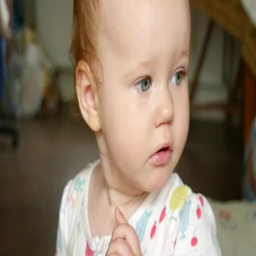
slow motion shot of a beautiful little baby girl face indoors